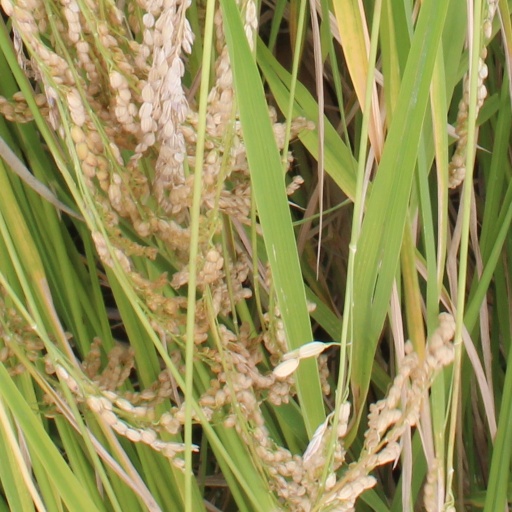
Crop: rice